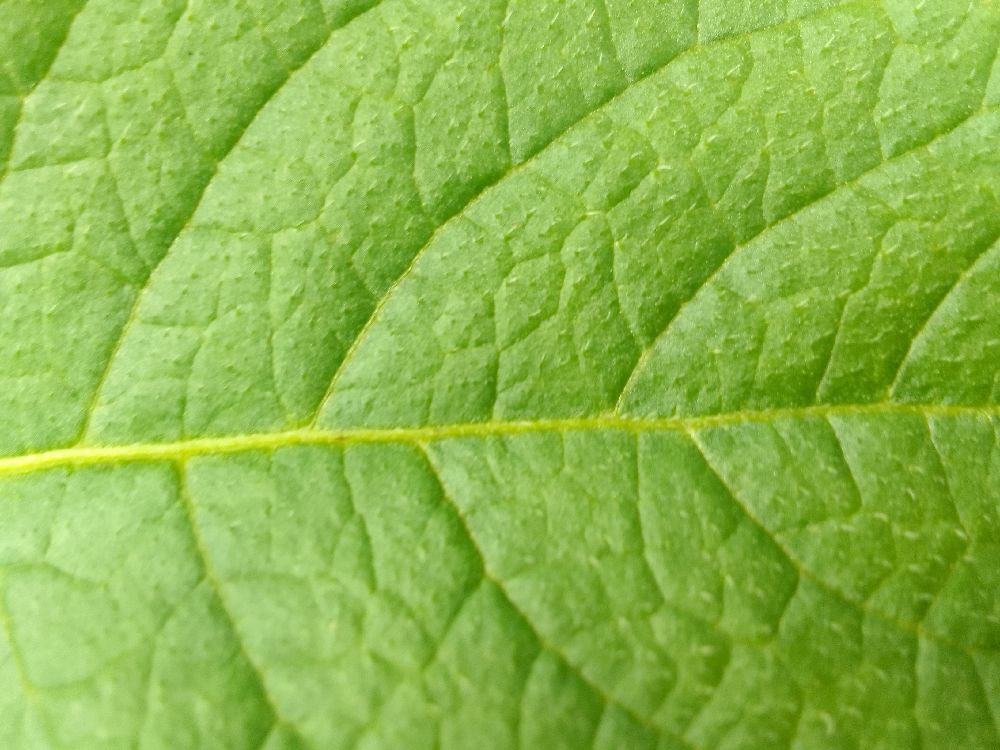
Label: Healthy